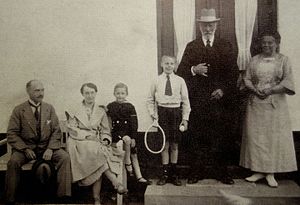
Johan Hansen (grosserer) / Nordborg Slot
Johan Hansen (i mørkt tøj) med familie foran sin sommerbolig på Nordborg Slot
Johan Hansen med familie foran sin sommerbolig på Nordborg Slot
Johan Hansen, var en københavnsk fabrikant og grosserer, der fra små kår på Als arbejdede sig op til at blive en velhavende forretningsmand i København.